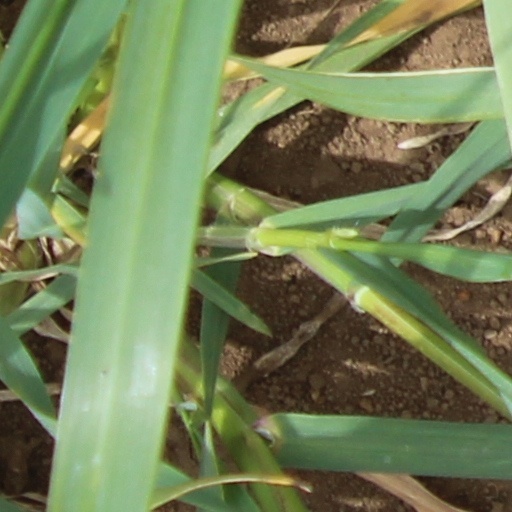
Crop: wheat